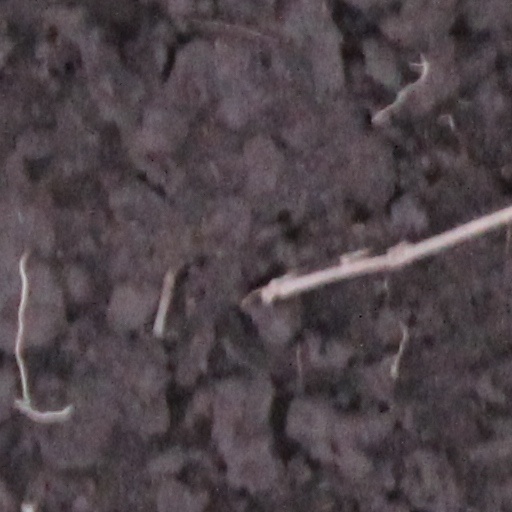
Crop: wheat